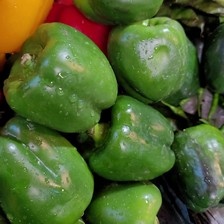
Label: capsicum